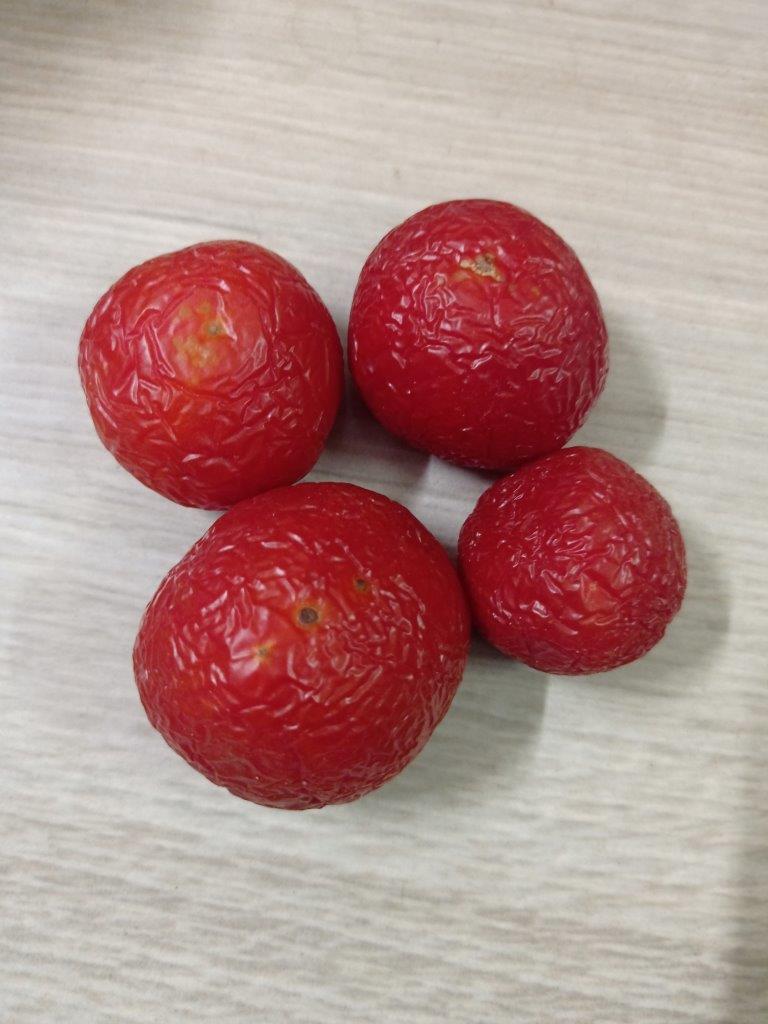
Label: Rotten